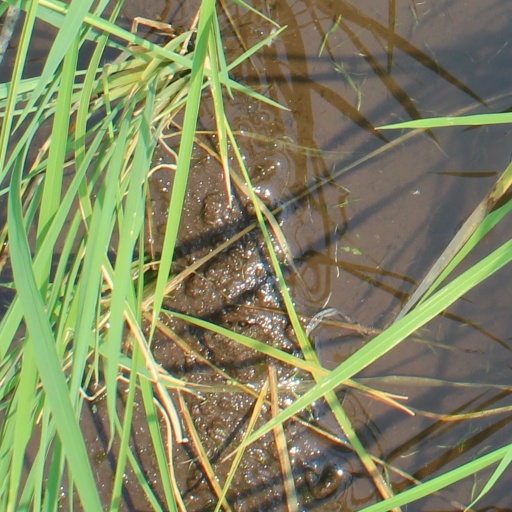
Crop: rice